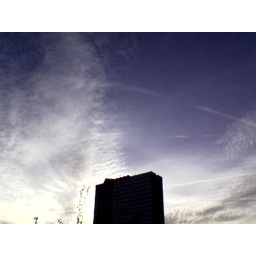
A tower block and nice cloudy sky in Stratford, East London.